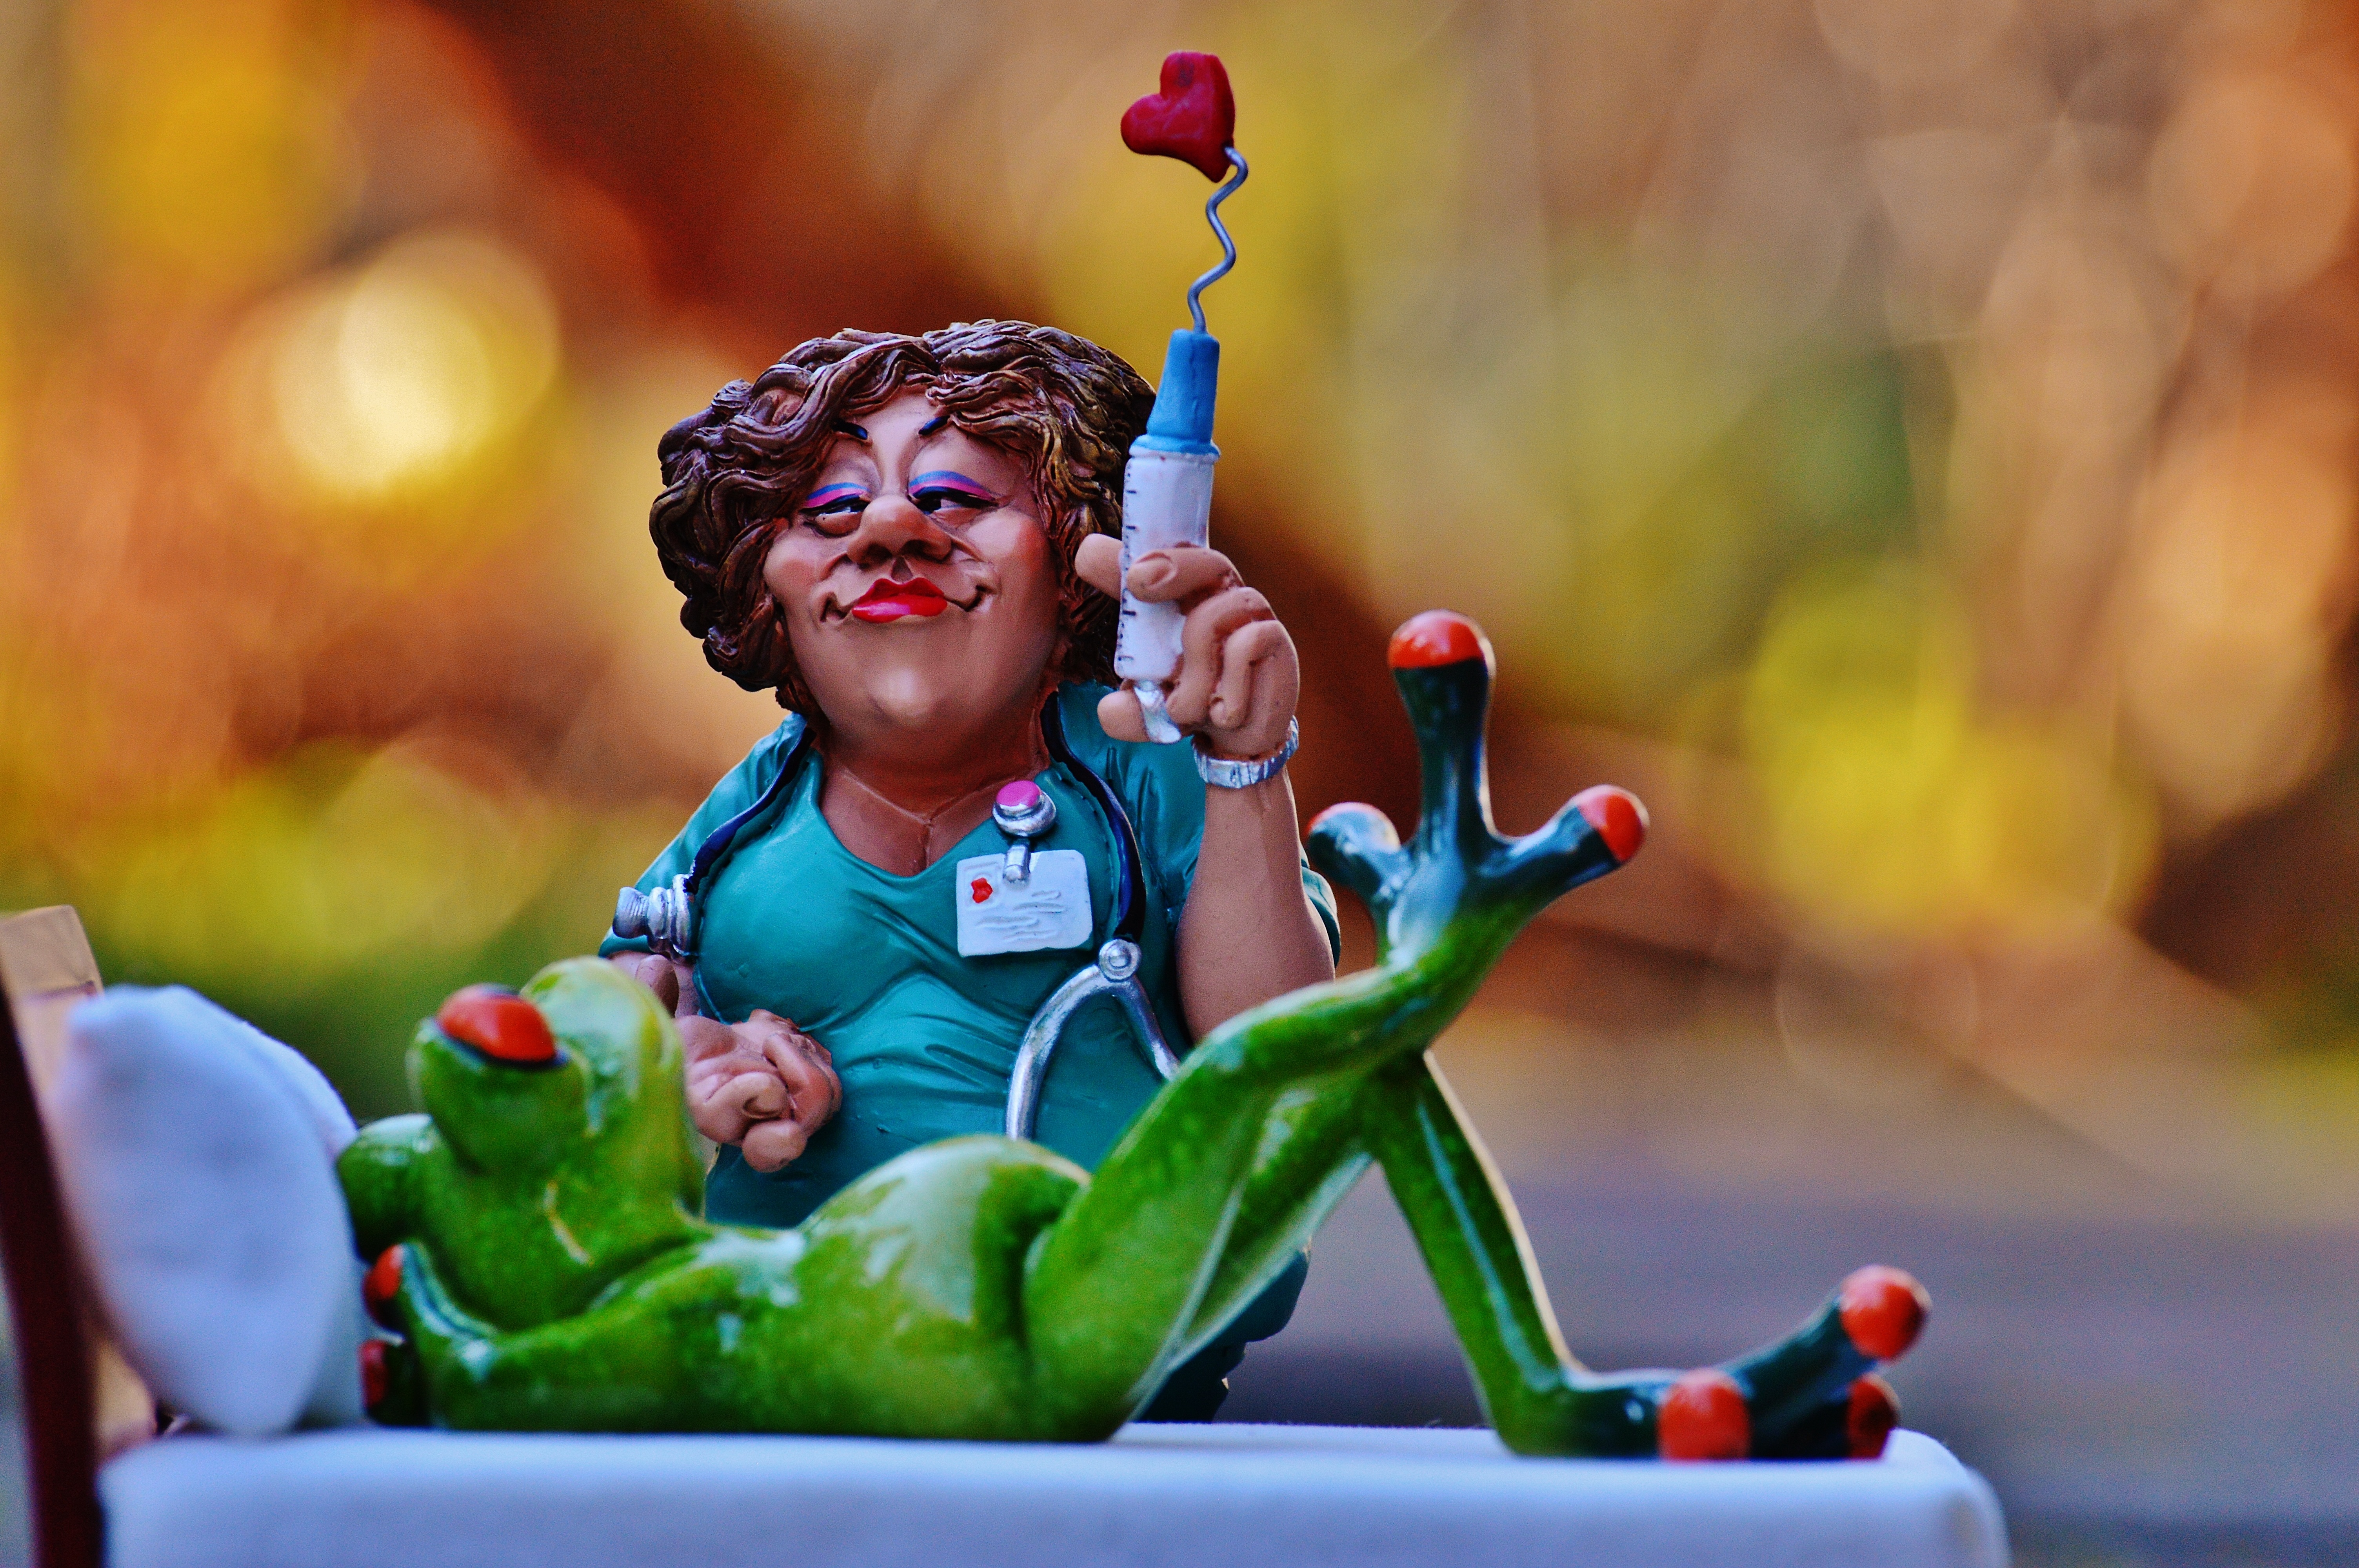
play, sweet, cute, decoration, color, child, frog, toy, festival, fun, figure, bed, funny, nurse, screenshot, patient, maintain